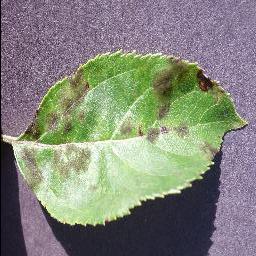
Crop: apple
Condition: scab